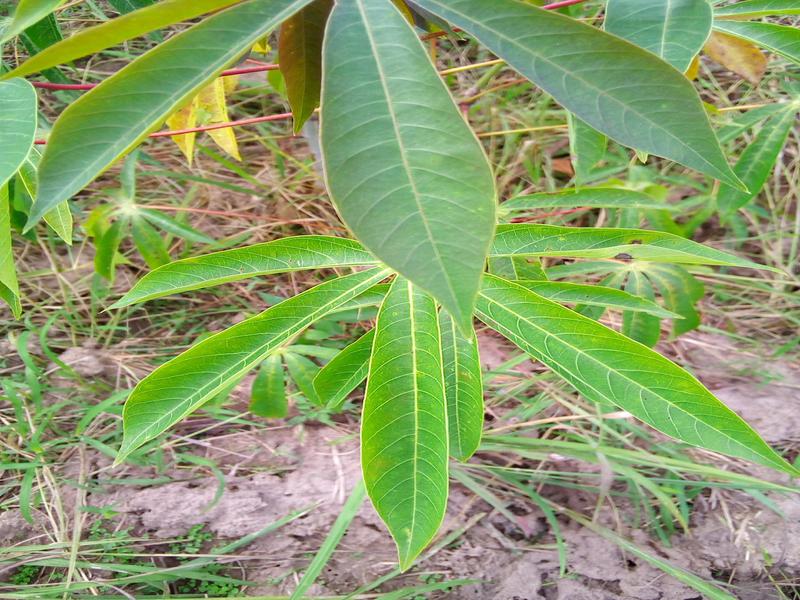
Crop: cassava
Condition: healthy